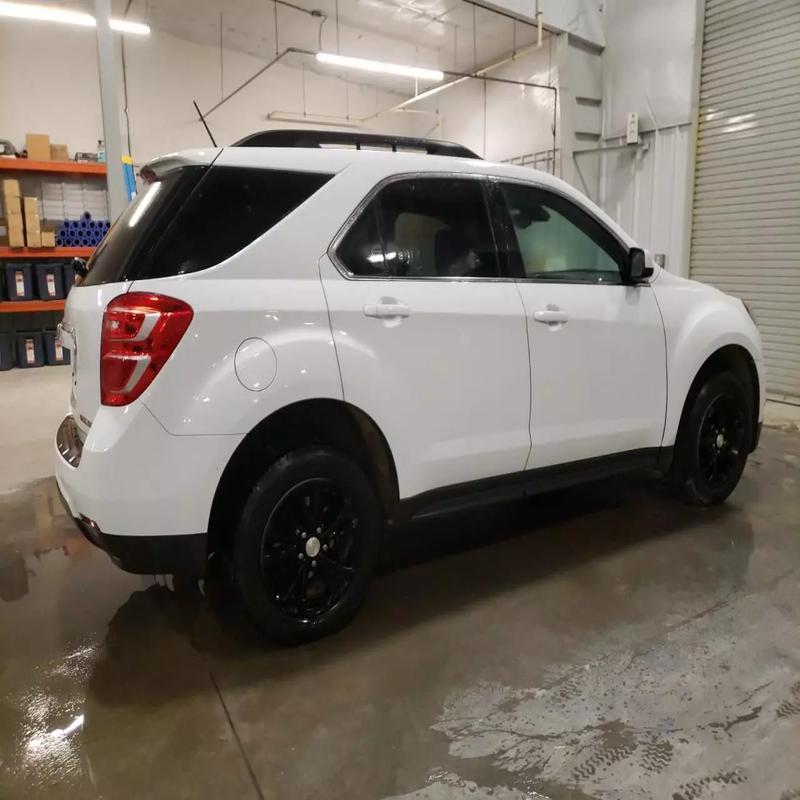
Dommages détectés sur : aile arrière droite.
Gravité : mineur